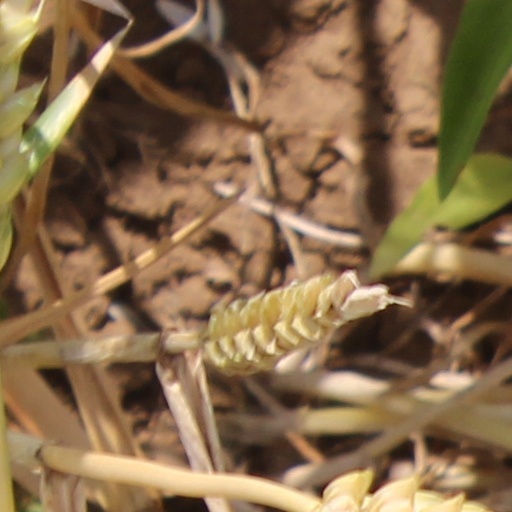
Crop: wheat